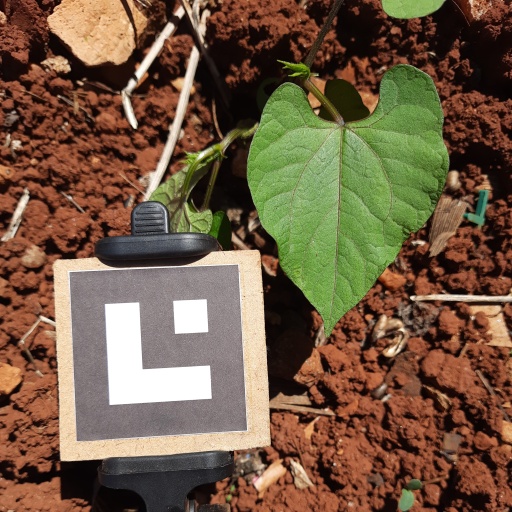
Observations: flat surface, no eating holes, under sunlight